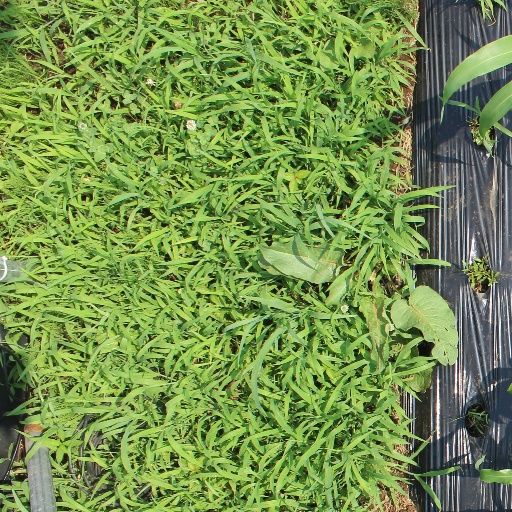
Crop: sorghum